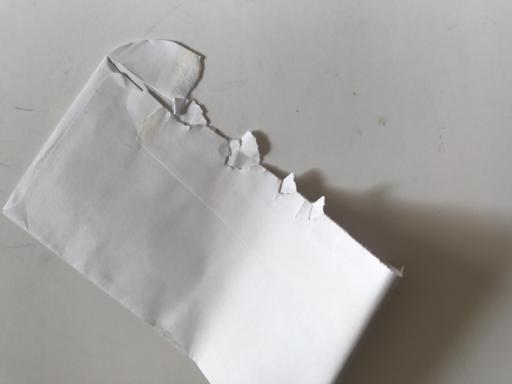
Label: paper